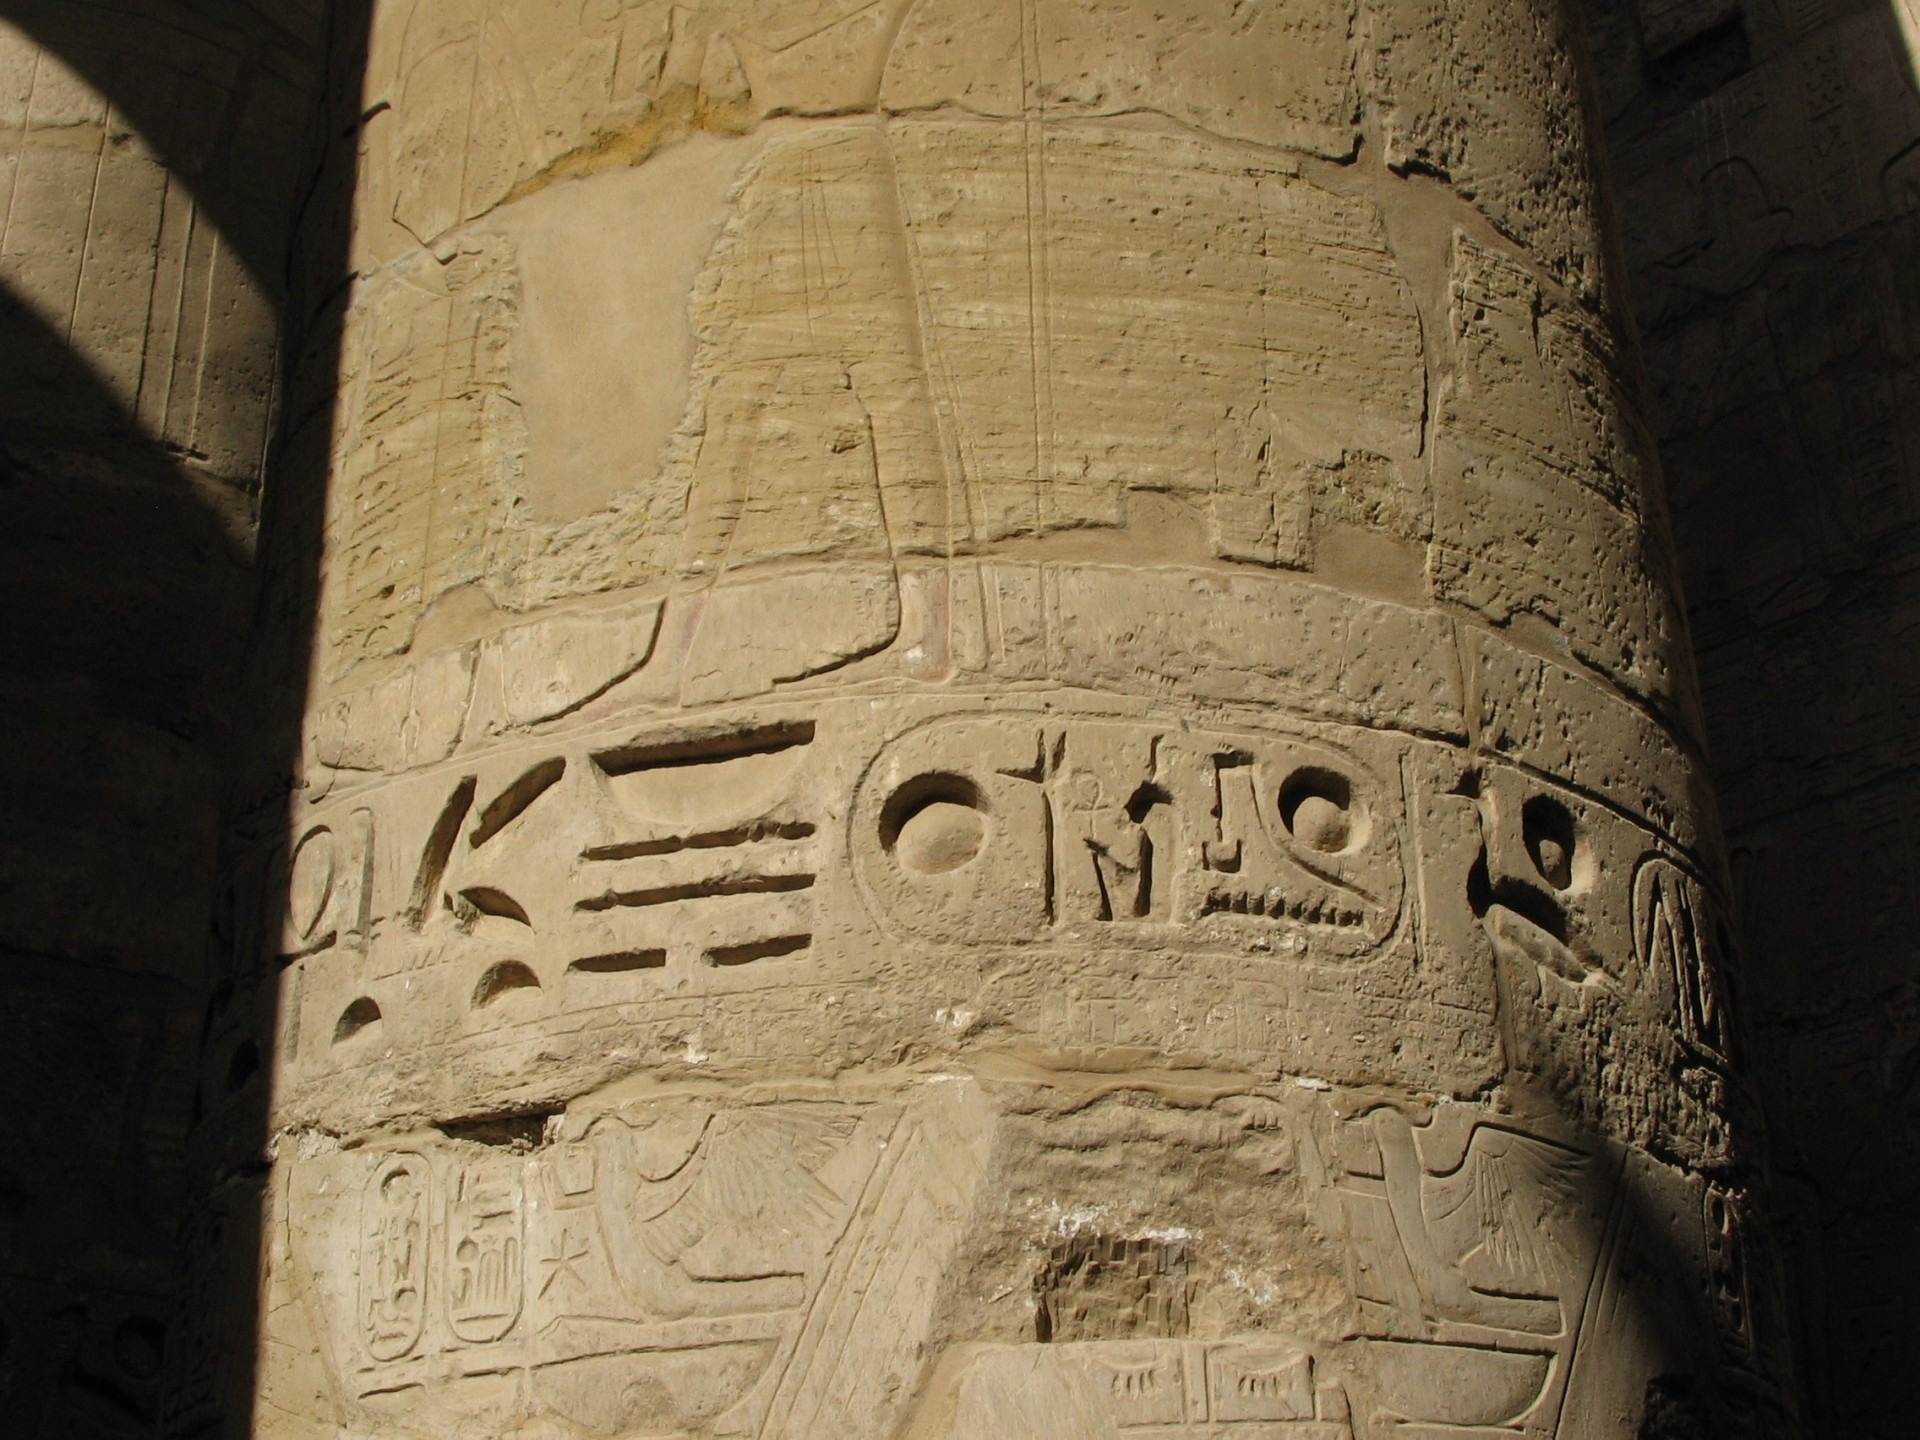
writing, rock, wall, stone, monument, statue, pillar, column, pyramid, africa, exterior, egypt, sculpture, art, archaeology, temple, ruins, civilization, archeology, history, historical, carving, luxor, relief, egyptian, stele, archaeological site, hieroglyphic, hieroglyphics, ancient history, maya civilization